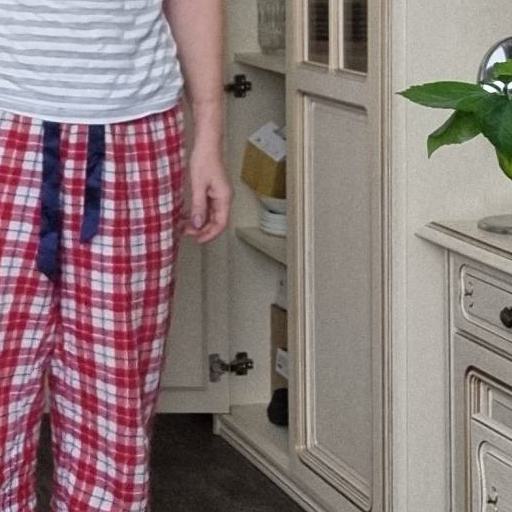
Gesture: no_gesture